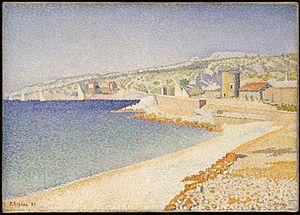
Cassis est une commune du département des Bouches-du-Rhône et de la région administrative Provence-Alpes-Côte d'Azur. Elle est caractérisée par les falaises présentes sur son territoire et par les vins de Cassis produits dans la région. Le tourisme joue un rôle important dans l'économie de cette commune.